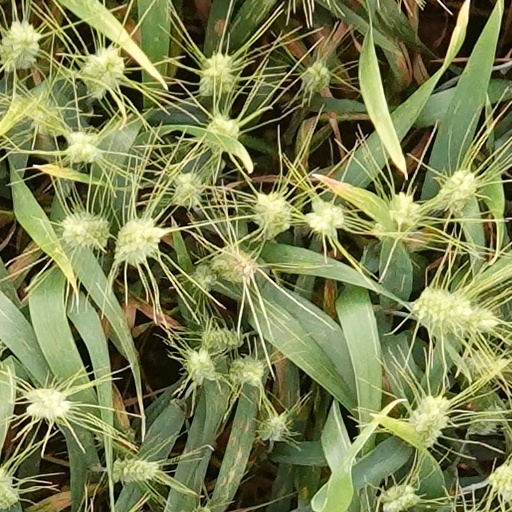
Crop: wheat